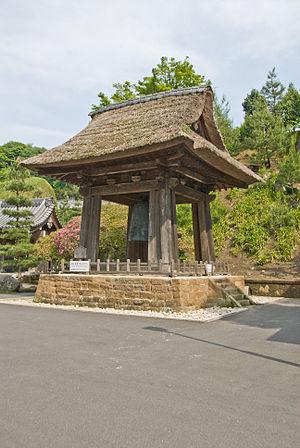
Le shōrō, shurō ou kanetsuki-dō est le clocher des temples bouddhistes japonais. Il en existe également dans certains sanctuaires shinto comme le Nikkō Tōshō-gū. On en trouve de deux types : le plus ancien, le hakamagoshi, possède des murs, contrairement au plus récent, le fukihanachi ou fukinuki.